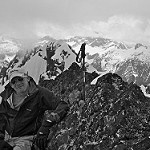
Label: B & W